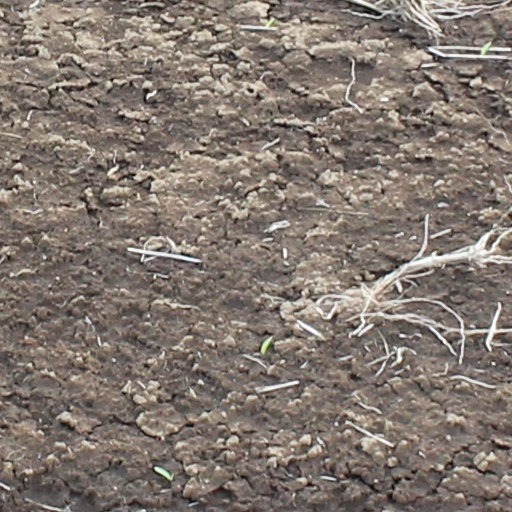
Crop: wheat